Super 2000

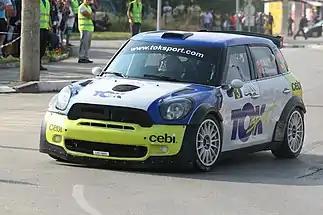
Avci Yagiz and Gücenmez Bahadir (Turkey), with Mini Cooper S2000 1.6T LX61 BWO Toksport class RC2 in Rallye Bulgaria 2014

Super 2000 is an FIA powertrain specification used in the World Rally Championship, the British Touring Car Championship, the World Touring Car Championship, and other touring car championships. The engines were originally 2 L naturally aspirated, and later 1.6 L turbocharged units were allowed producing approximately 280 bhp.